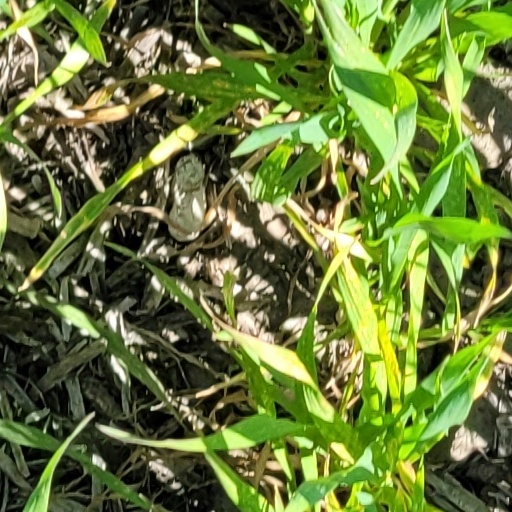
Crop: wheat